4Q120

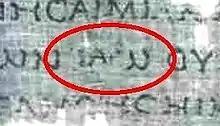
Detail: the Divine Name in verse 27

Apart from minor variants, the main interest of the text lies in its use of ("Iaō") to translate the tetragrammaton in Leviticus 3:12 (frg. 6) and 4:27 (frg. 20). The presence of the name of God in this ancient manuscript has supported the conclusion of some scholars that this was the original form in the Septuagint. Skehan, Tov and Ulrich agrees that "this writing of the divine name is more original than Κύριος". Meyer states that the fact that appears with the same script in the fragments indicates that the same scribe wrote the name, and does not support Johann Lust of an original Κύριος.